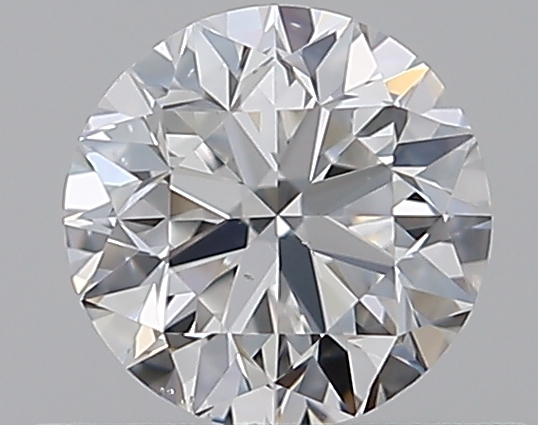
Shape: round
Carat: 0.51
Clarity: VS2
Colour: E
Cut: VG
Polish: EX
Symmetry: VG
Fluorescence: N
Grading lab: GIA
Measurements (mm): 4.99 x 5.04 x 3.21